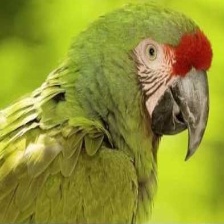
Species: MILITARY MACAW
Scientific name: ARA MILITARIS
ImageNet parent category: macaw